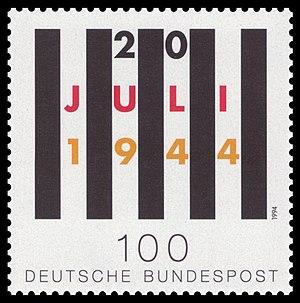
Le complot du 20 juillet 1944 est une tentative d'assassinat visant Adolf Hitler, planifiée par des conjurés civils et militaires souhaitant le renversement du régime nazi afin de pouvoir négocier la fin de la Seconde Guerre mondiale avec les puissances alliées.